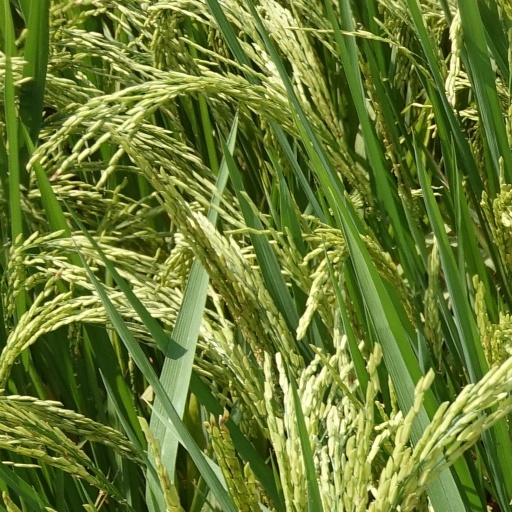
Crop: rice